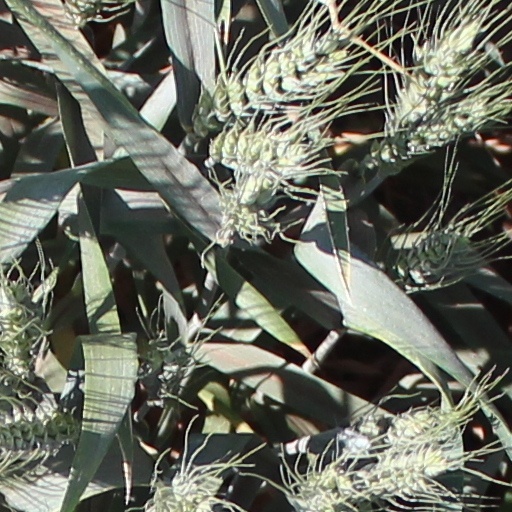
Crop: wheat